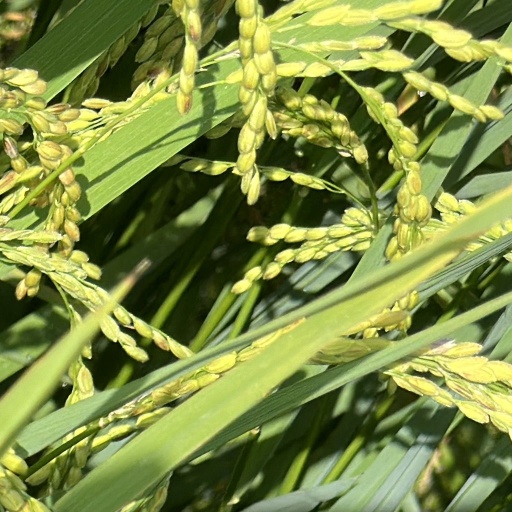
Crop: rice